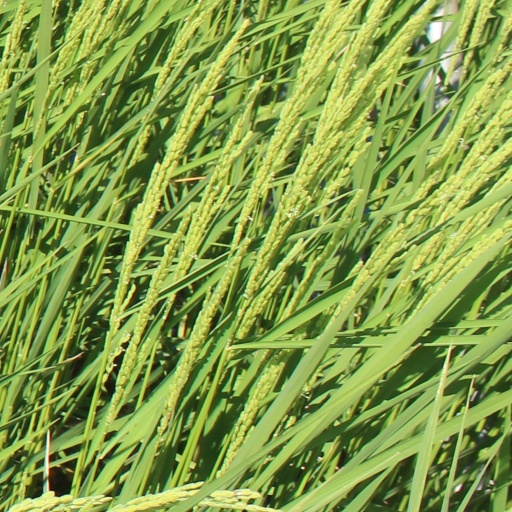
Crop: rice